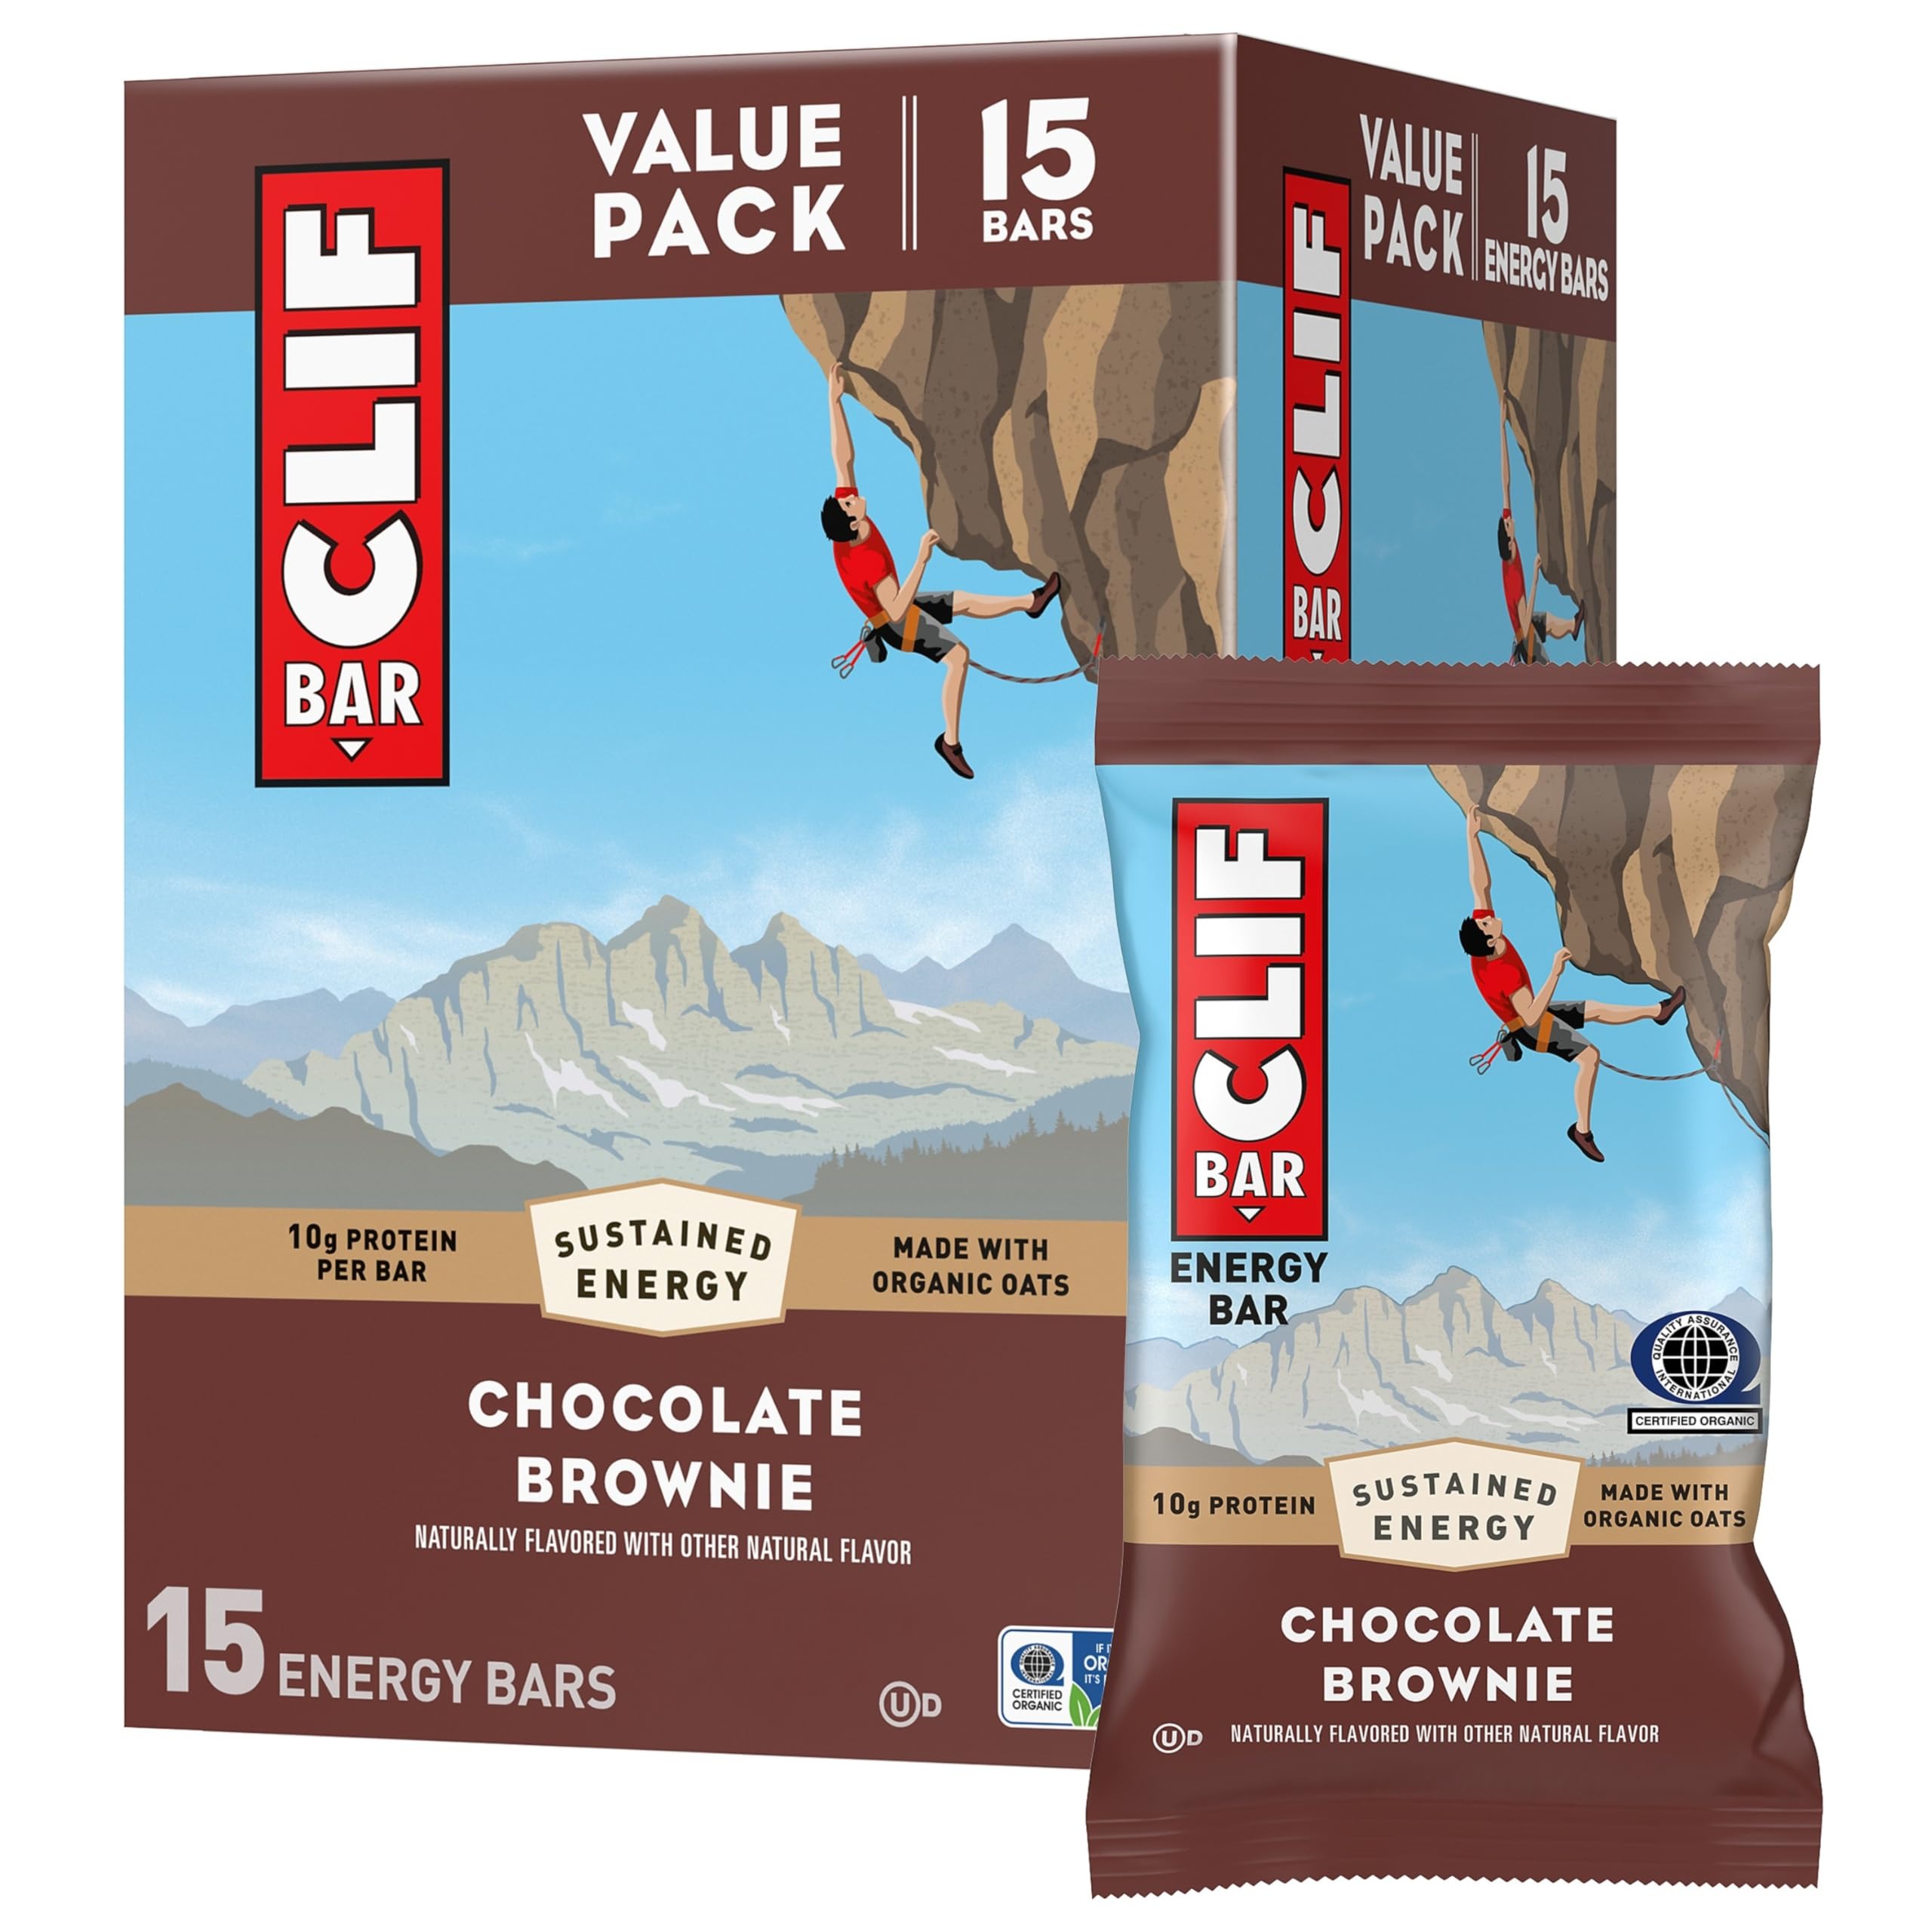
Item Name: CLIF BAR - Chocolate Brownie Flavor - Made with Organic Oats - Energy Bars - Non-GMO - Plant Based Protein Bars (15 Pack)
Bullet Point 1: CHOCOLATE BROWNIE FLAVOR: Includes one 15-pack box of Chocolate Brownie Flavor energy bars for the taste of freshly baked chocolate brownies on-the-go (packaging may vary)
Bullet Point 2: QUALITY INGREDIENTS: Non-GMO protein bars contain 10g of protein and are made with plant-based ingredients like organic rolled oats and no high fructose corn syrup - sustaining your energy never felt (or tasted) so good
Bullet Point 3: SUSTAINED ENERGY: CLIF BAR is purposefully crafted with a mix of protein, fat, and carbohydrates to sustain active bodies before and during long, moderate-intensity activity
Bullet Point 4: CRAFTED WITH PURPOSE: CLIF BAR energy bars are made in 2 LEED certified bakeries that use renewable electricity including on-site generation and/or the purchase of renewable energy credits (RECs)
Bullet Point 5: ON-THE-GO ENERGY: Whether you need sustained energy for hiking, climbing, or a long bike ride, CLIF BAR delivers delicious energy that’s all wrapped up and ready to go
Value: 36.0
Unit: Ounce

Price: 10.48